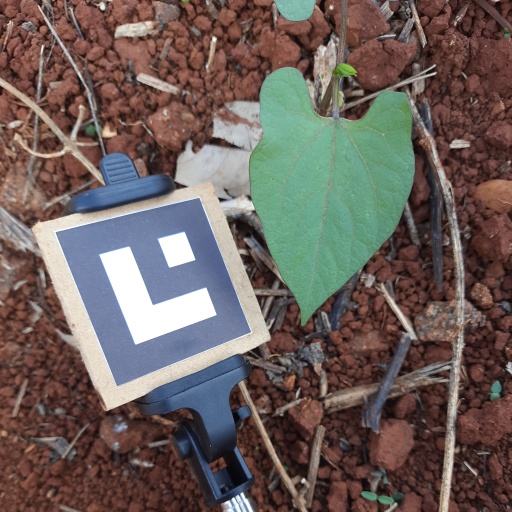
Observations: wavy surface, no eating holes, under shade